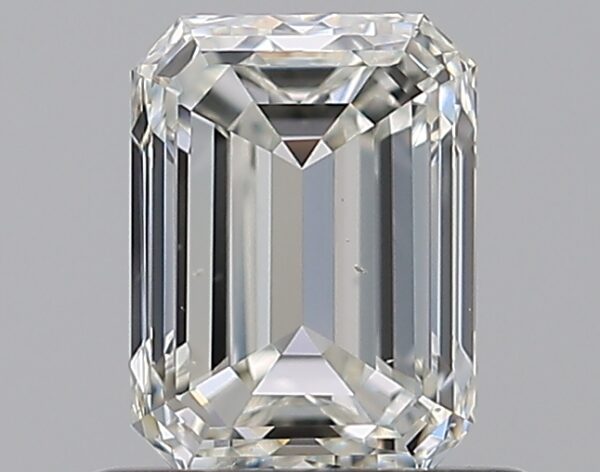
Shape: emerald
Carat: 0.75
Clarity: VS2
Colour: I
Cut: EX
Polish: EX
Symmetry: VG
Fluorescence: N
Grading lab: GIA
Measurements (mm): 5.77 x 4.3 x 2.94